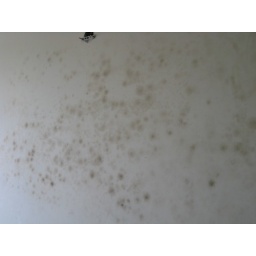
Seepage caused in 902 bedroom walls which will have a ripple effect to upper and lower apartments.